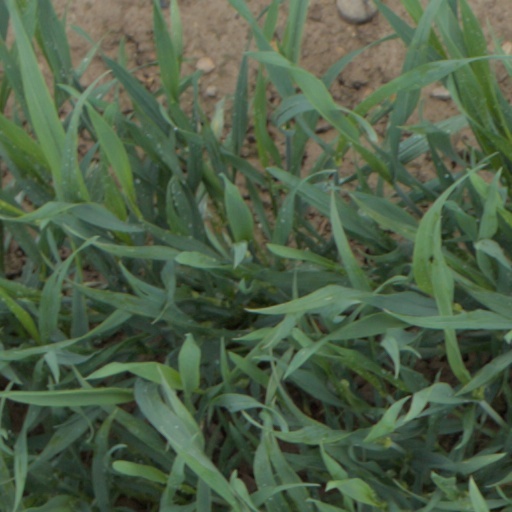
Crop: wheat